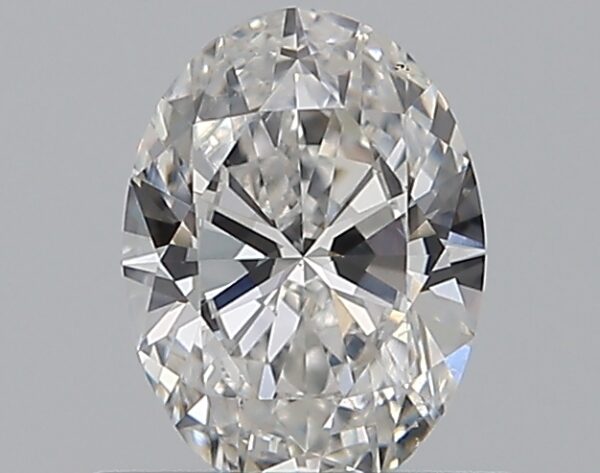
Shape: oval
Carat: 0.5
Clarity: SI1
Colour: F
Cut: EX
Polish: EX
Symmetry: VG
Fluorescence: N
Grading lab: GIA
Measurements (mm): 6.15 x 4.54 x 2.71